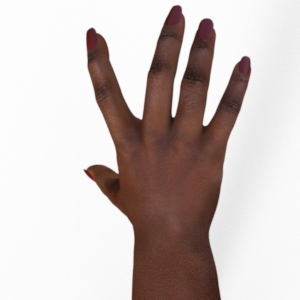
Label: paper